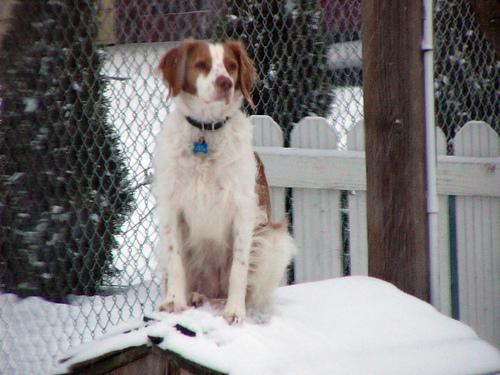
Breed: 232-n000076-Brittany_spaniel